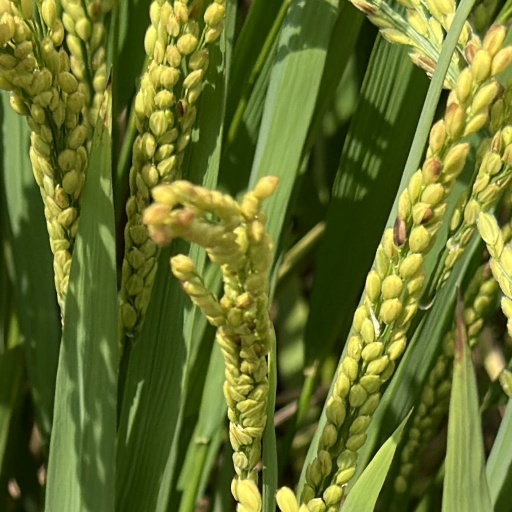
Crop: rice